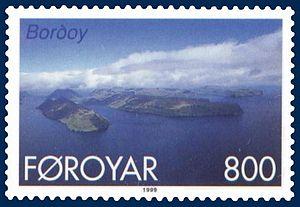
Borðoy est une île dans le nord-est de l'archipel des îles Féroé d'une superficie de 95 km² et peuplée de 4 995 habitants.